Provo, Utah

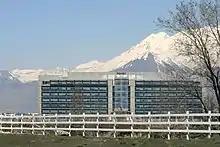
Novell headquarters

At the 2010 census, 112,488 people, 31,524 households and 21,166 families resided in the city. The population density was . The racial makeup of the city was 84.8% White, 0.7% Black or African American, 0.8% American Indian, 2.5% Asian, 1.1% Pacific Islander, 6.6% from other races, and 3.4% from two or more races. Hispanic or Latino residents of any race were 15.2% of the population.